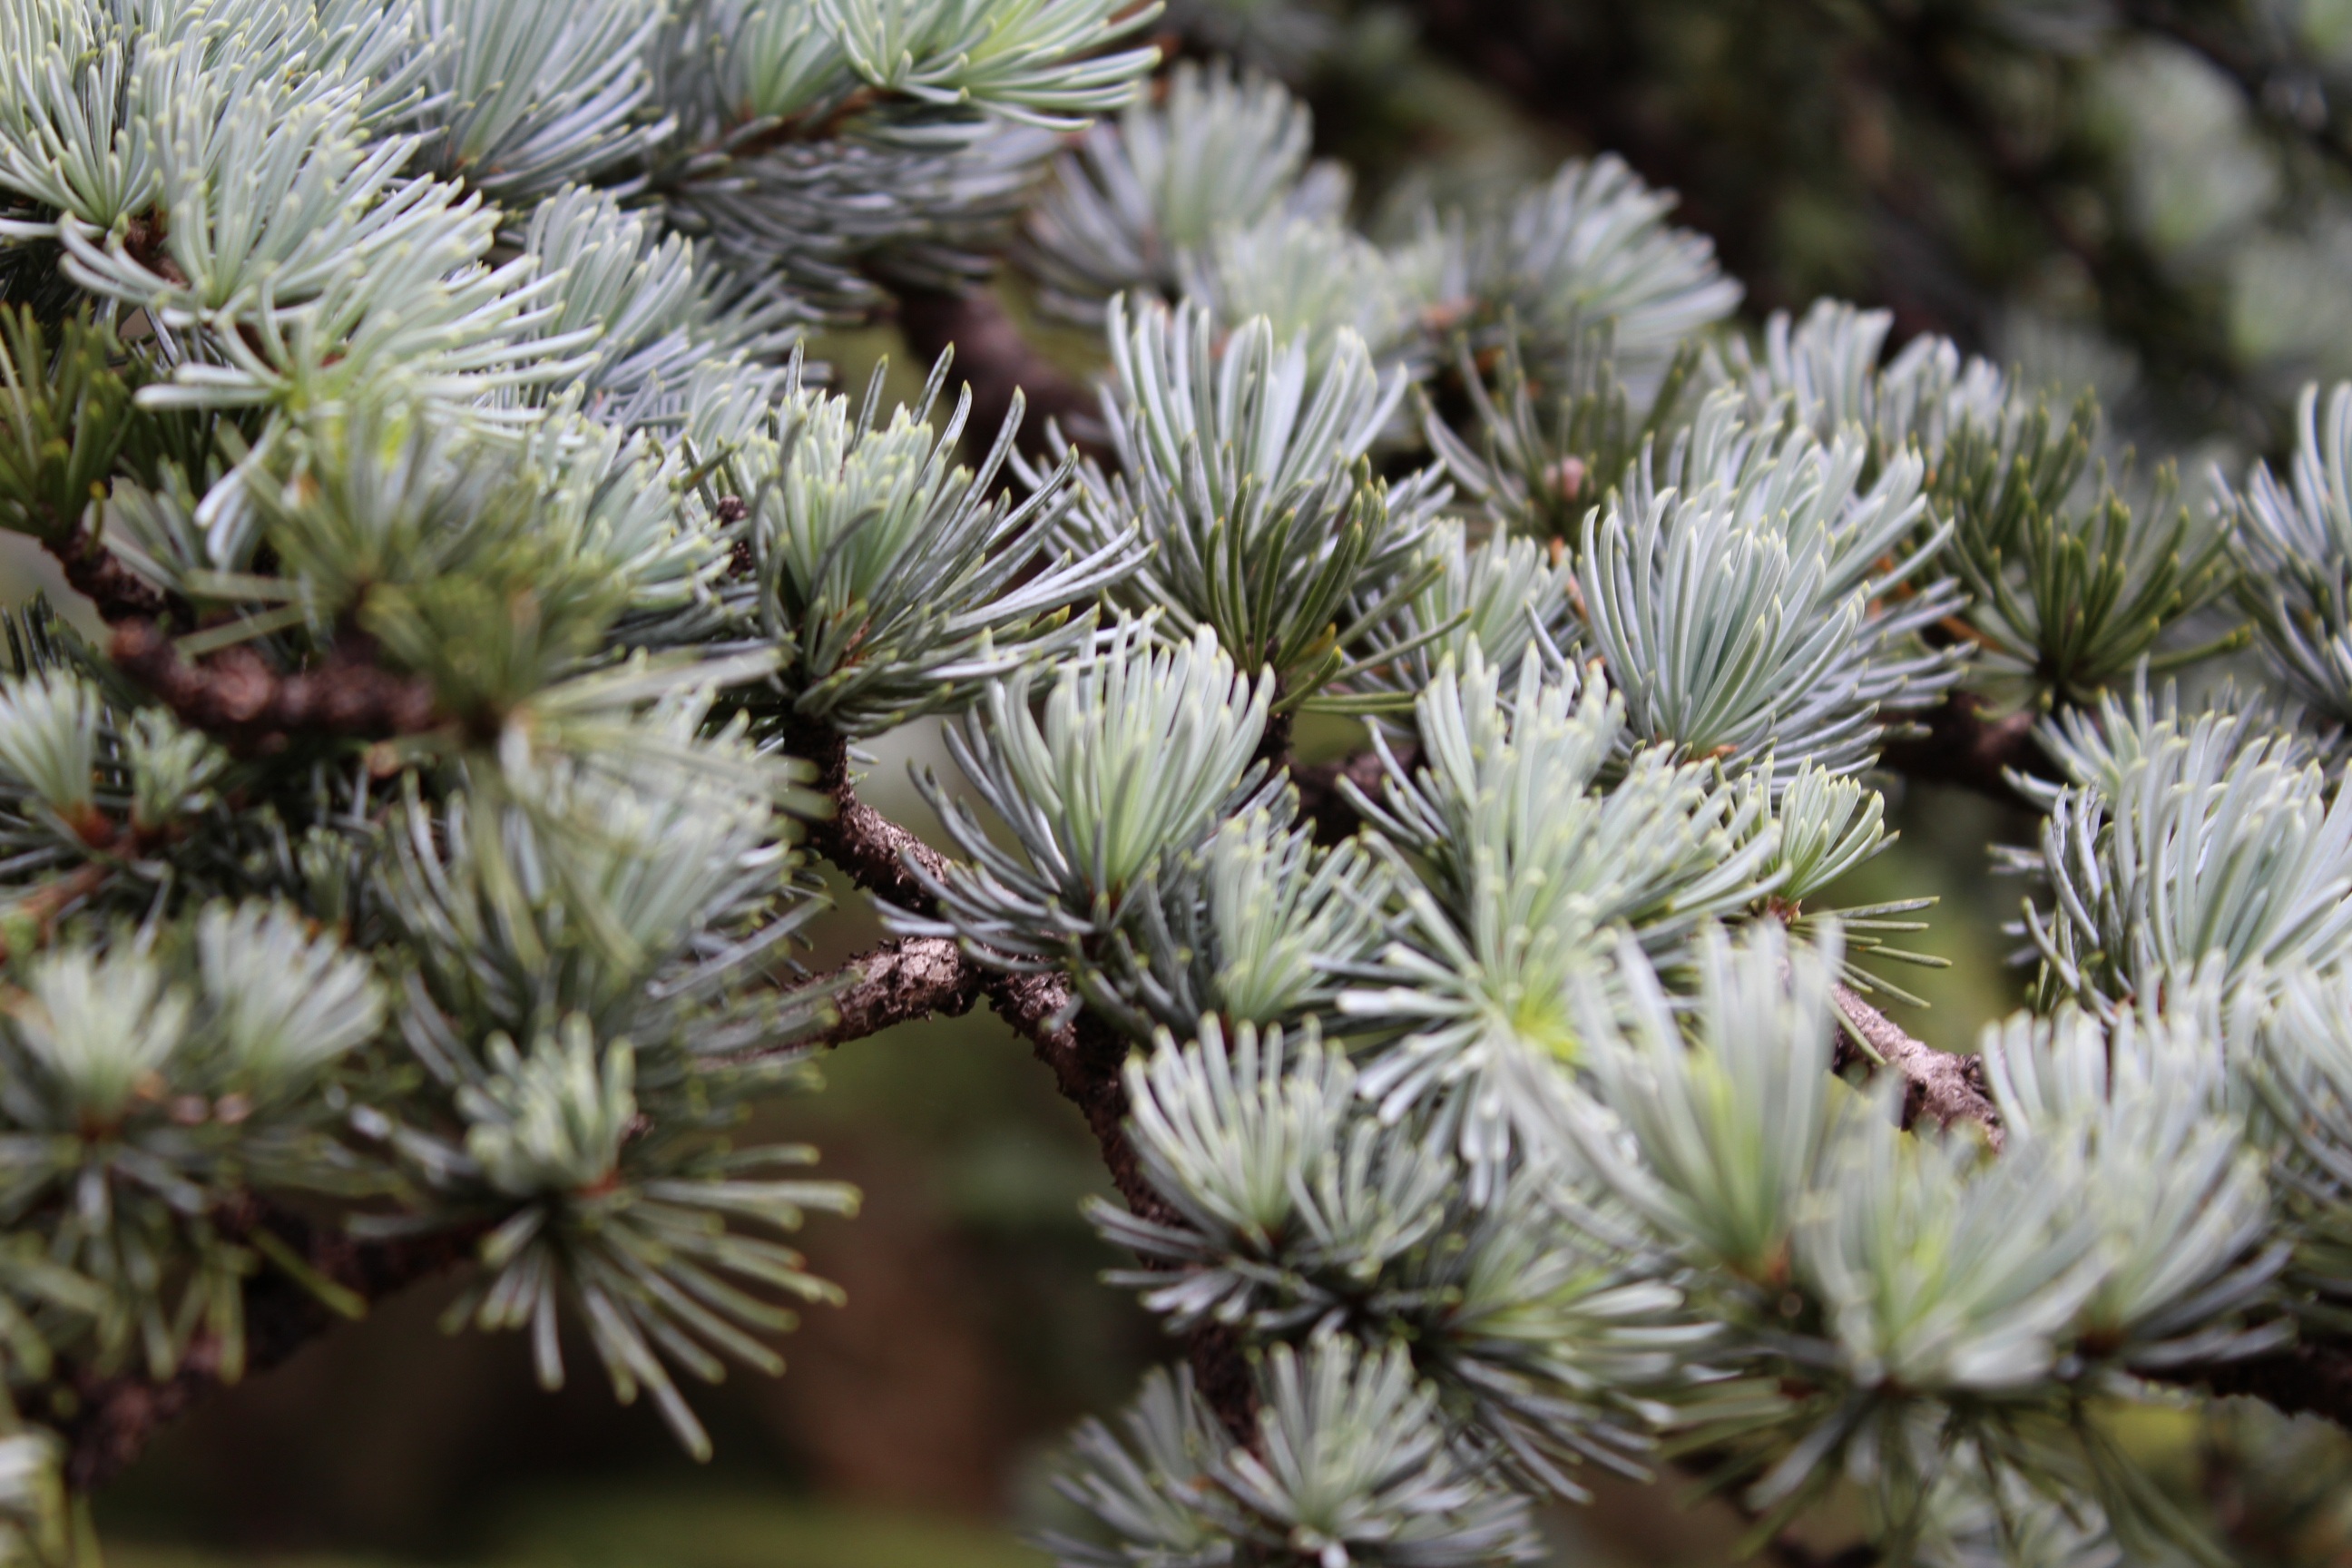
tree, branch, plant, flower, pine, evergreen, botany, fir, flora, pine tree, conifer, spruce, shrub, larch, ecosystem, flowering plant, tree leaves, pine family, woody plant, land plant